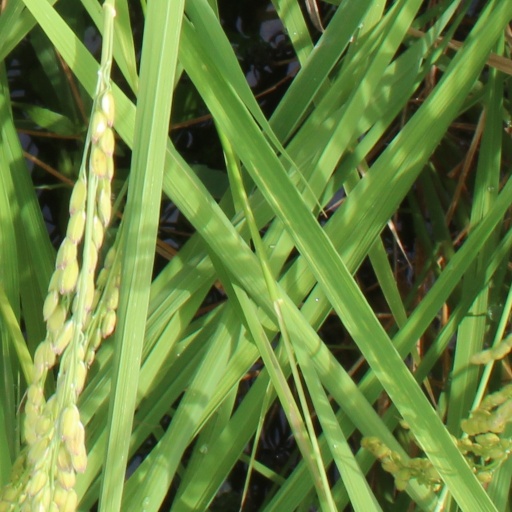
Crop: rice